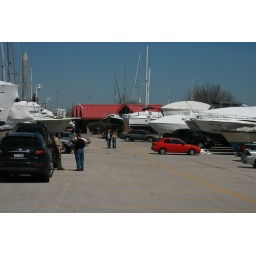
The OHM before the boats start going in the water